Guitar Hero

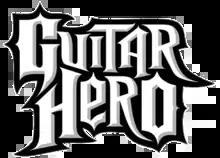
The original "Guitar Hero" logo features more pointed decorations on its letters, emphasizing its basis in heavy metal.

"Guitar Hero" was created from a partnership between RedOctane, then their own company that produced specialized video game controllers, and Harmonix, a music video game development company who had previously produced "Frequency", "Amplitude", and "Karaoke Revolution". RedOctane was seeking to bring in a "GuitarFreaks"-like game, highly popular in Japan at the time, into Western markets, and approached Harmonix about helping them to develop a music game involving a guitar controller. Both companies agreed to it, and went on to produce "Guitar Hero" in 2005. The title was highly successful, leading to the development of its successful sequel, "Guitar Hero II", in 2006. While the original controllers for the first "Guitar Hero" game were designed by Ryan Lesser, Rob Kay, Greg LoPiccolo, and Alex Rigopulous of Harmonix and built by the Honeybee Corporation of China, subsequent iterations and future controllers were developed inhouse at RedOctane.